Pentecostal Lam Hon Kwong School

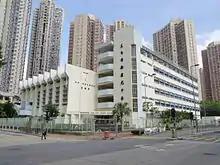
Pentecostal Lam Hon Kwong School

Pentecostal Lam Hon Kwong School (PLHKS) is a Christian school founded in 1983 by the wife of Mr. Lam Hon-kwong. It is a Hong Kong secondary school which adopts English as its medium of instruction (EMI). The school is best known for its drama education. Located next to Yue Tin Court, PLHKS is established by the Kowloon Pentecostal Church. It nearest MTR station is City One.